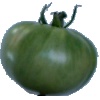
Label: Tomato not Ripened 1